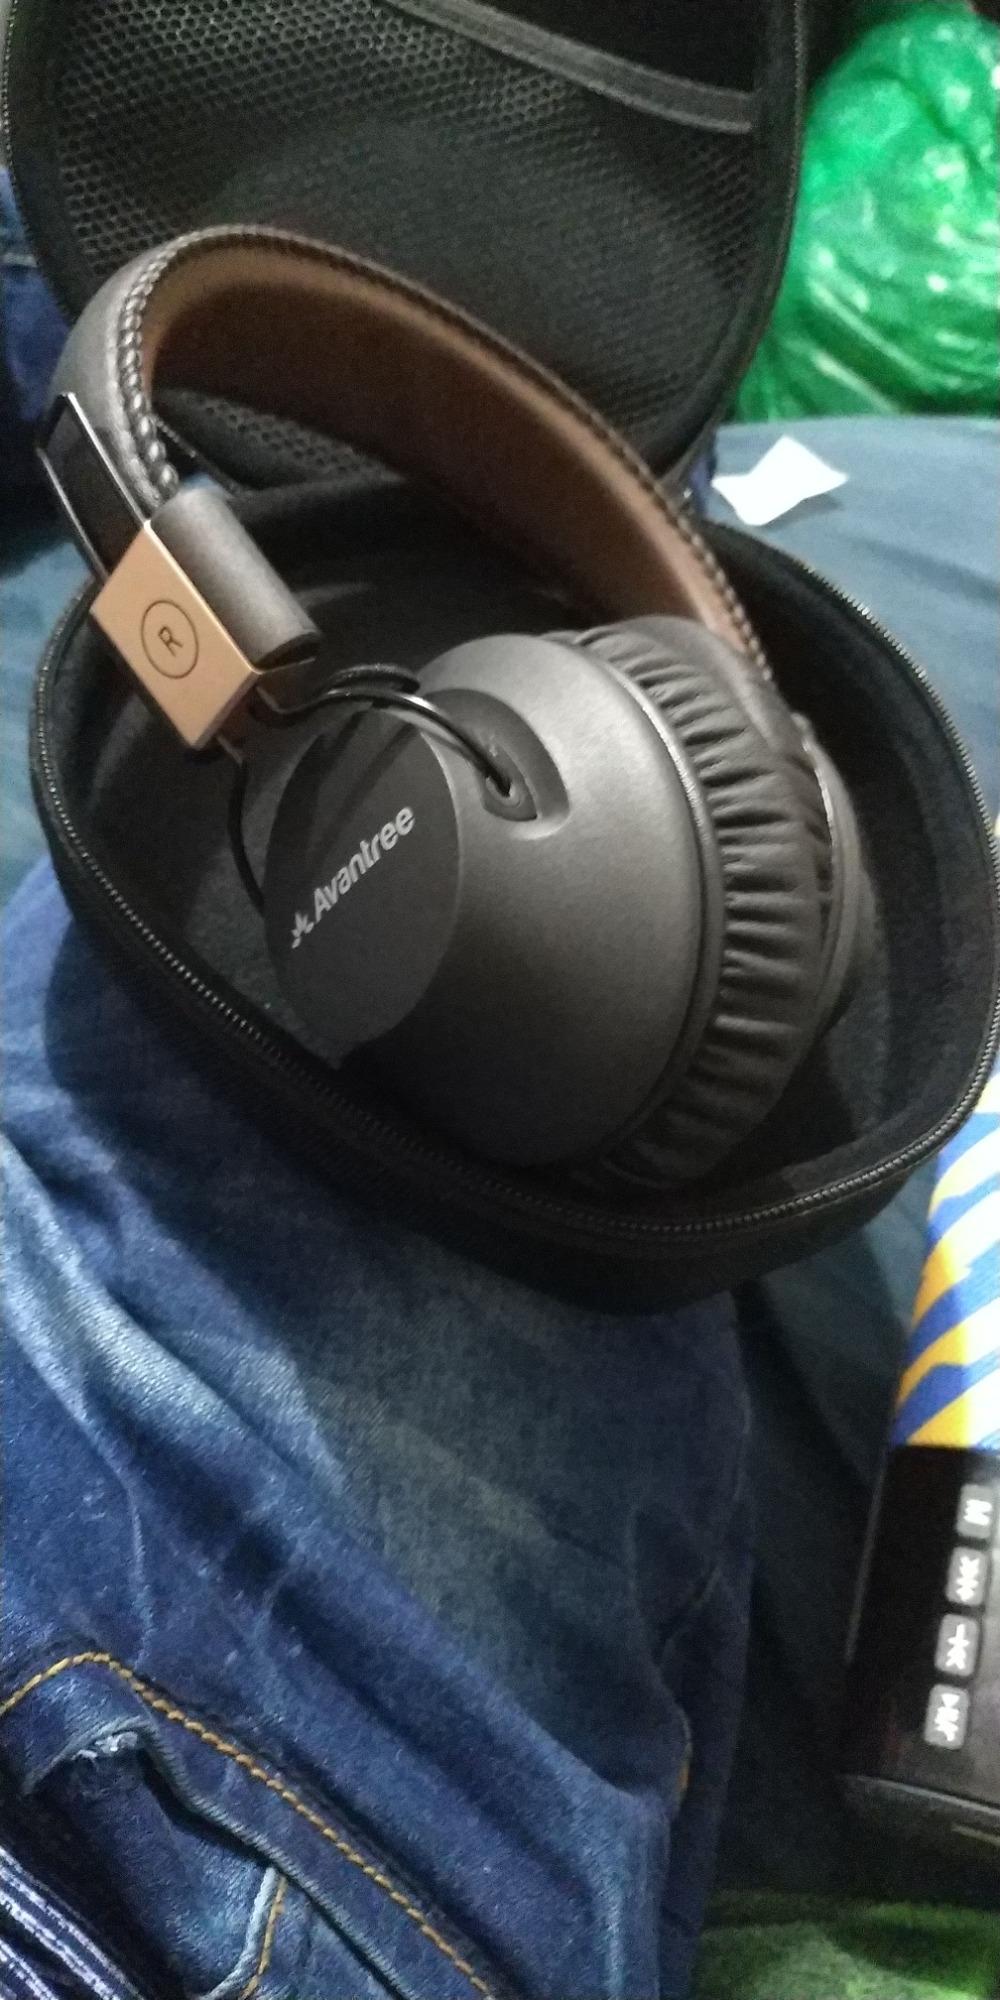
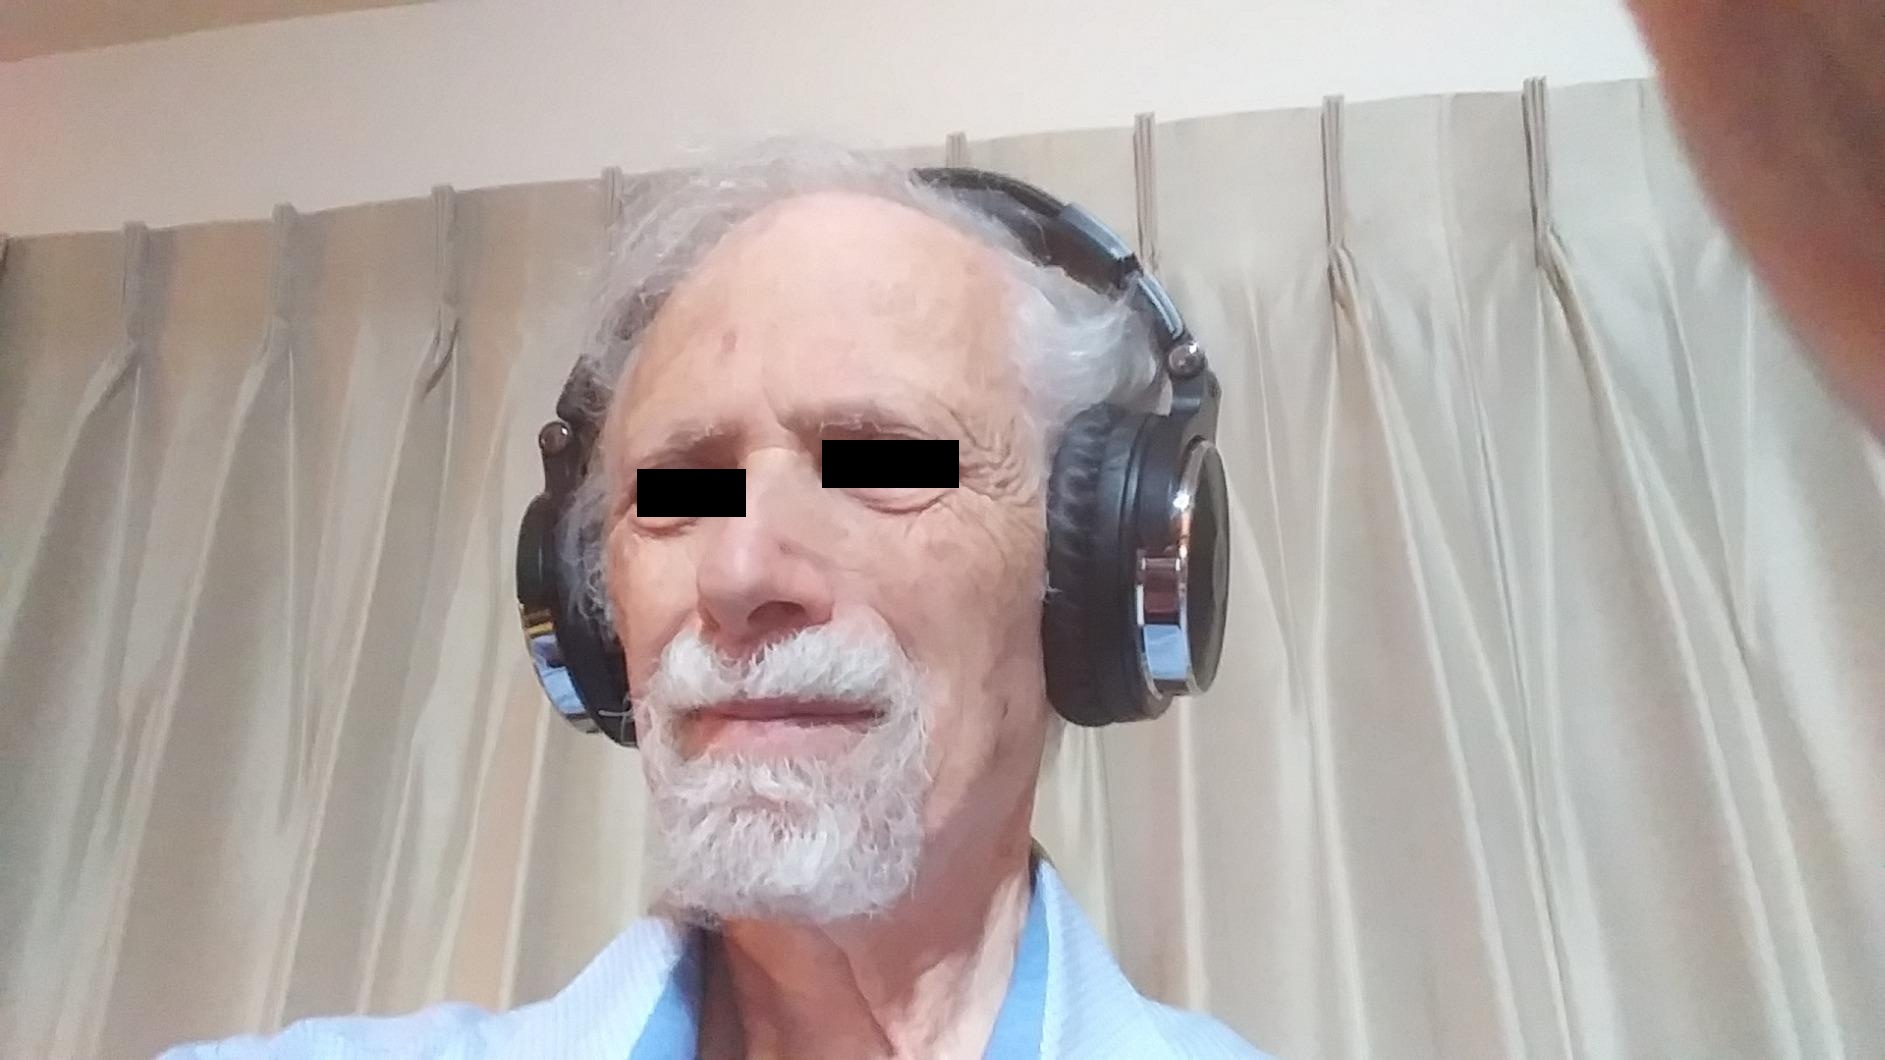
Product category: headphones
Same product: no